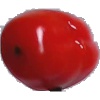
Label: Tomato 2